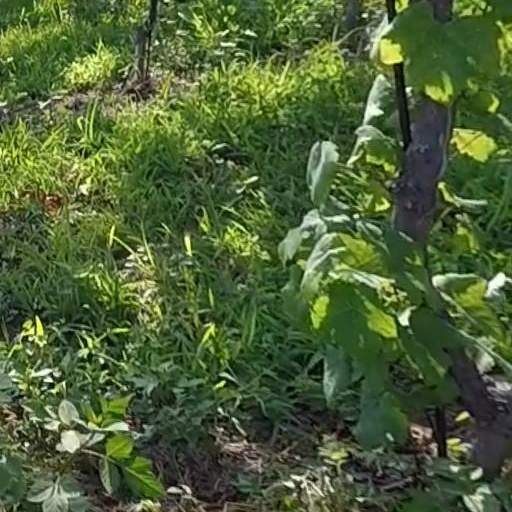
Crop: grape